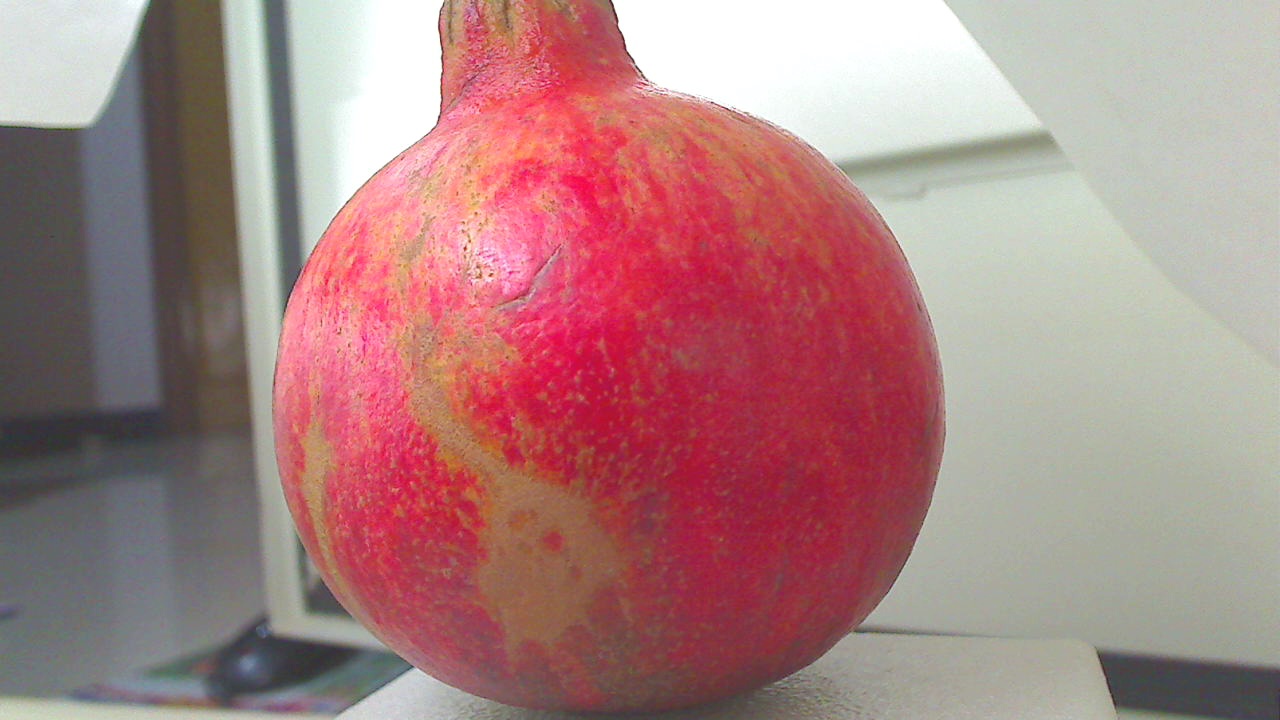
Grade: grade-1
Quality: quality-1